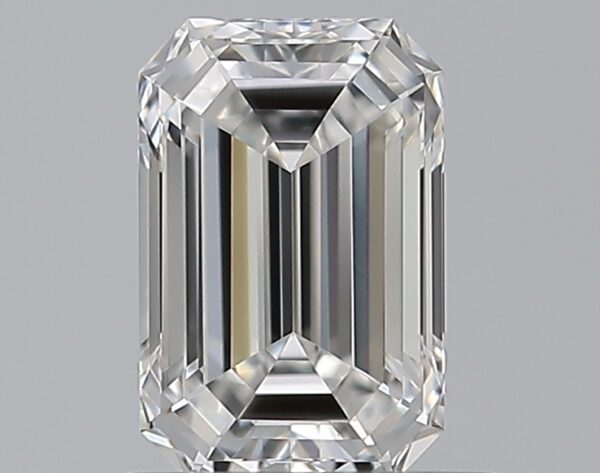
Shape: emerald
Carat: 0.71
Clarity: VVS2
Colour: D
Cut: EX
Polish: EX
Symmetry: EX
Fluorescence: ST
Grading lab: GIA
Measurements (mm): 6.33 x 4.17 x 2.8